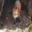
Label: fox